Disability in Australia

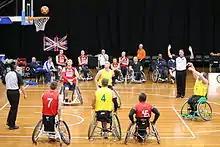
A 2012 wheelchair basketball match

In Australia in 2009, over one million working-age people with disability (50%) were in paid employment, comprising 10% of the total Australian workforce. Men with disability (55%) were more likely to be employed than women with disability (45%). Although there have been improvements in anti-discrimination legislation, people with disability are still less likely to be working than other Australians. The labour force participation rate for those aged 15–64 years with disability in 2009 was 54%, much lower than that for those without disability (83%). One of the priority outcomes of the National Disability Strategy 2010–2020 is to "increase access to employment opportunities as a key to improving economic security and personal wellbeing for people with disability..." As of 2012, half of working-age Australians with a disability were employed, whereas for non-disabled working-age Australians, this was 80%.